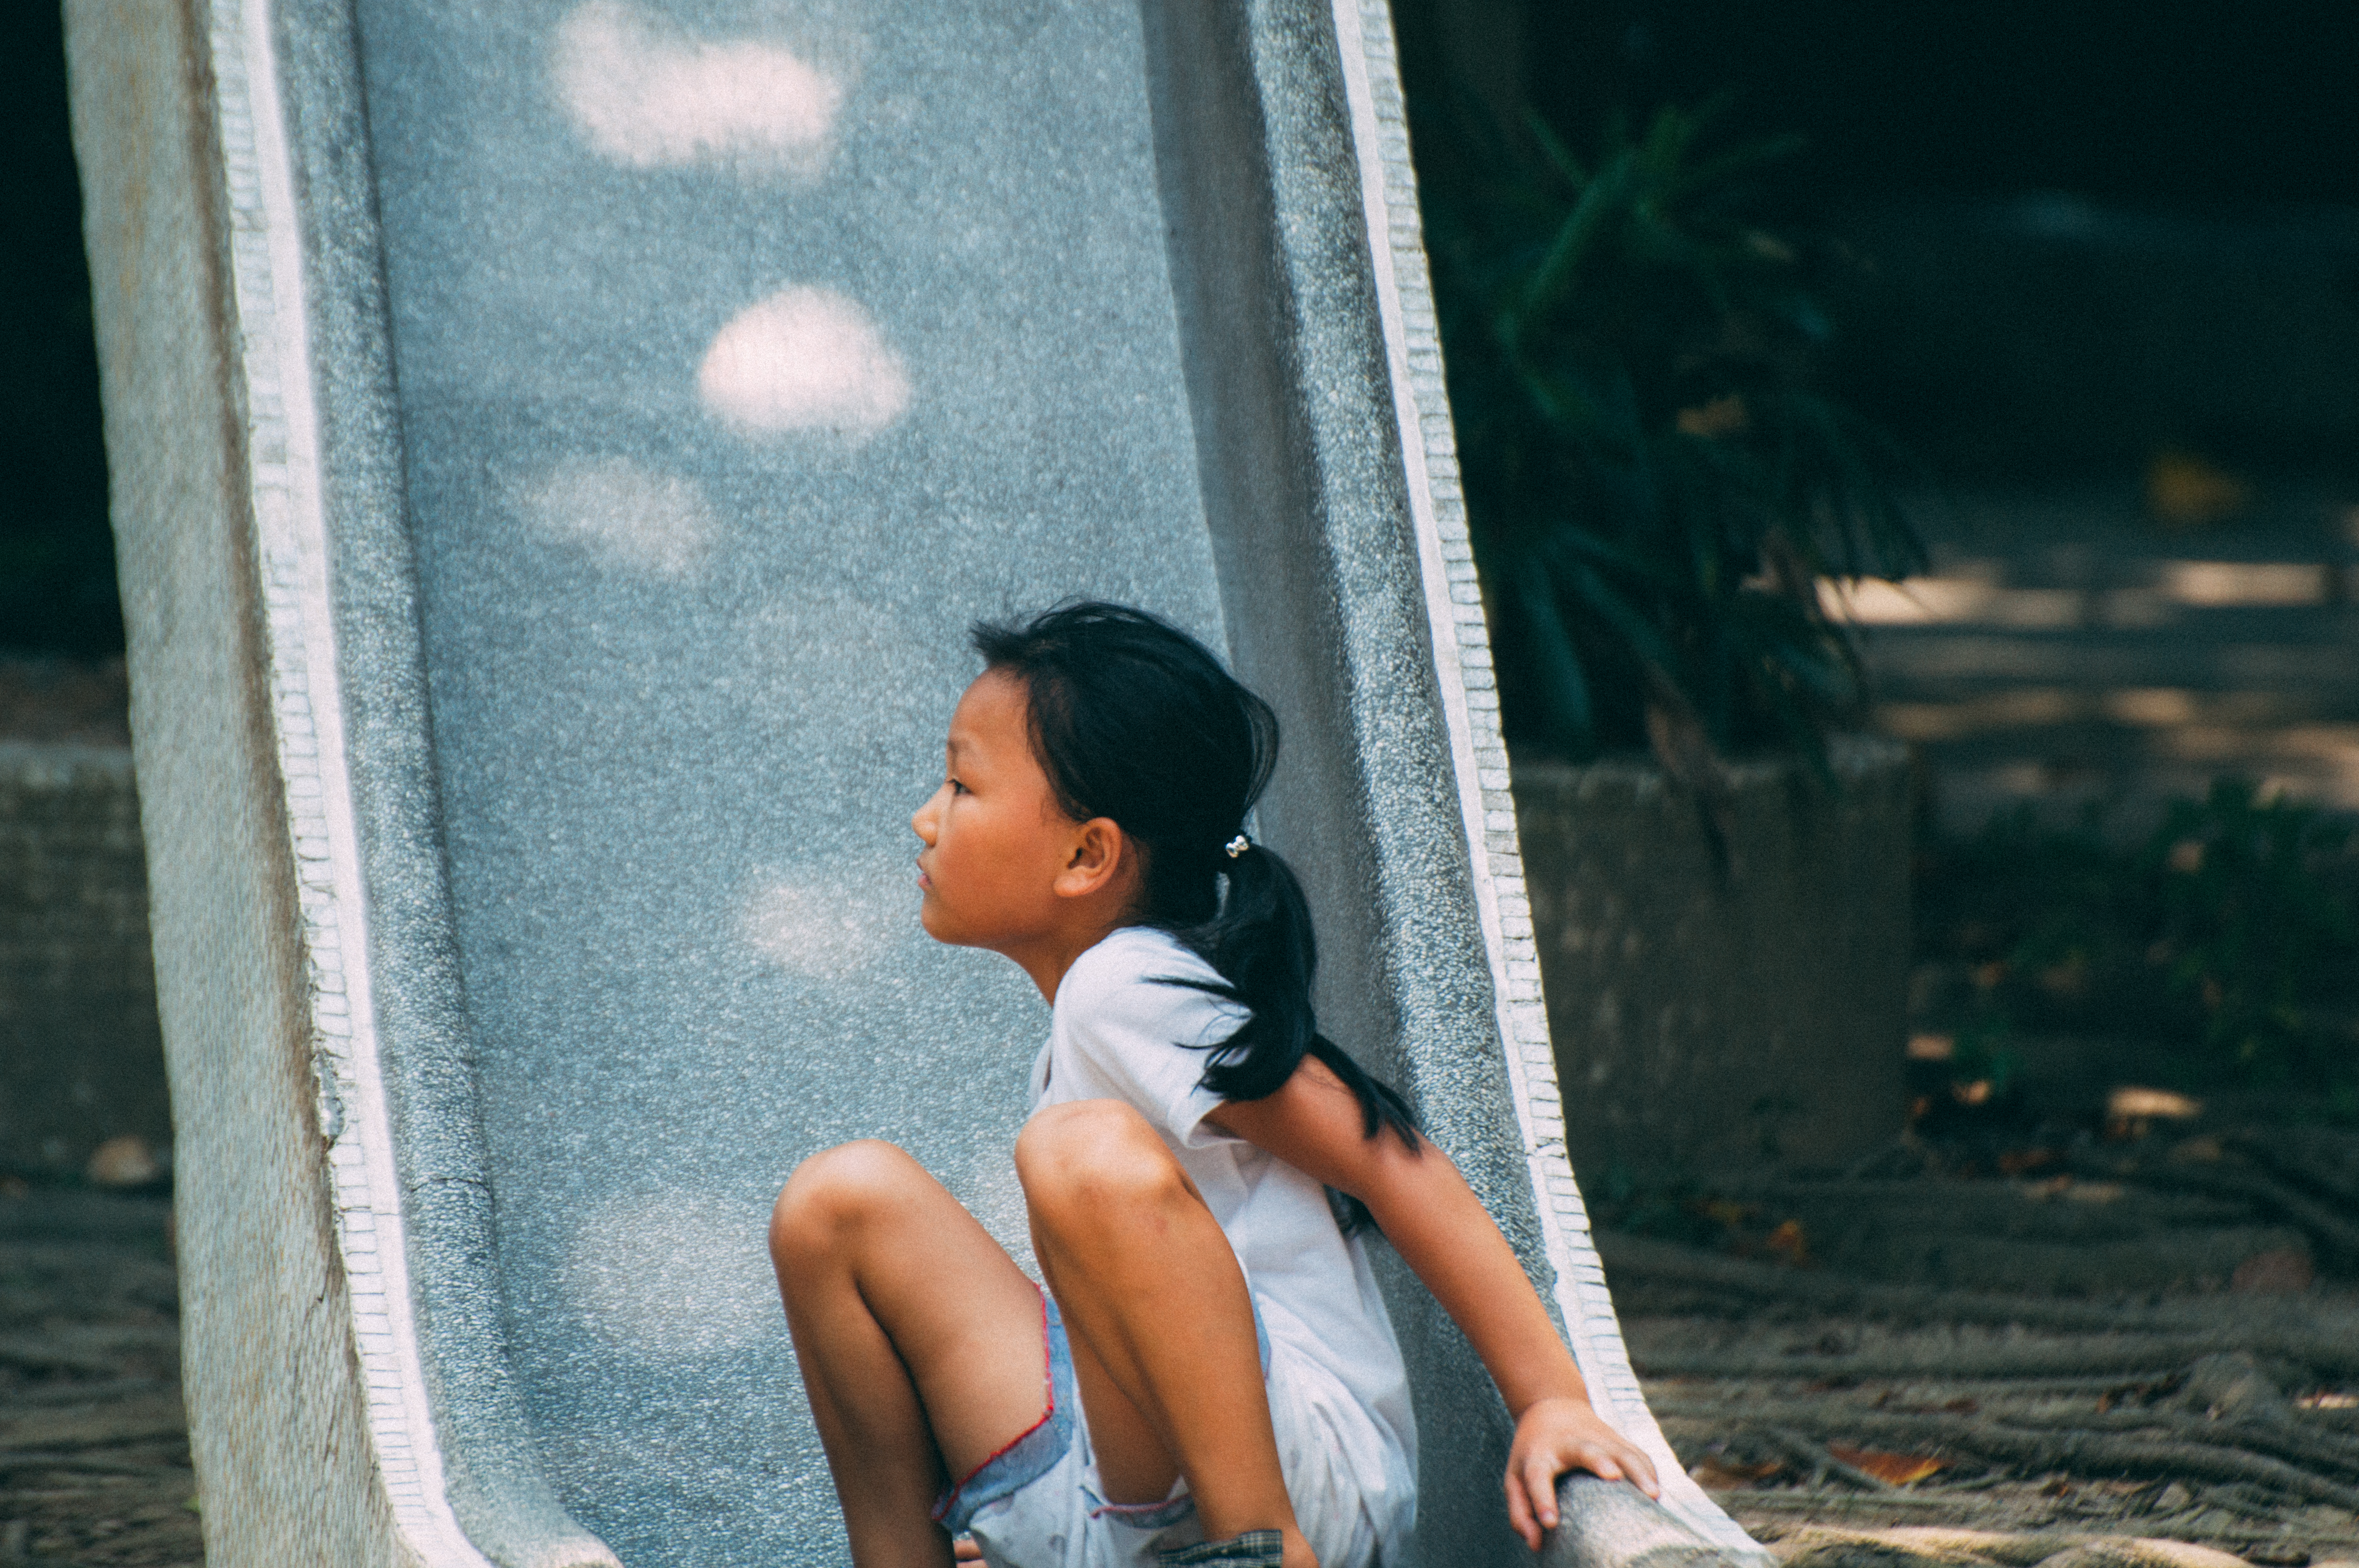
summer, people, photograph, beauty, snapshot, sitting, child, leg, photography, fun, tree, adaptation, black hair, window, leisure, smile, human leg